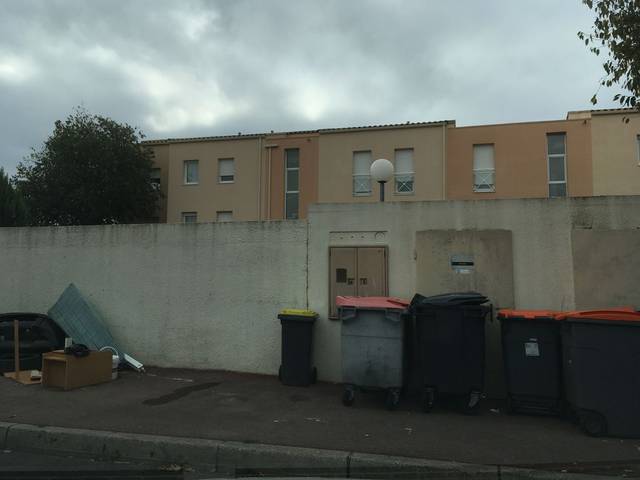
Region: France
Coordinates: 43.597, 3.89